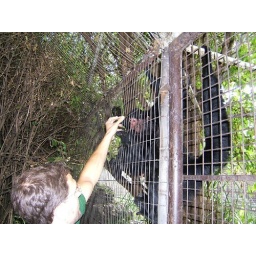
i'm looking at the monkey in the mirror